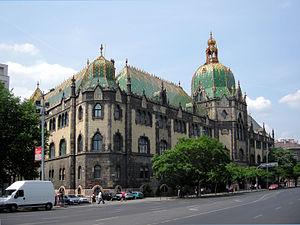
Üllői út est une voie pénétrante reliant le centre-ville de Budapest à la Route principale 4 menant à Üllő d'où elle tire son nom. Dans son extrémité nord-ouest, la route part de Kálvin tér, sépare les 8ᵉ et 9ᵉ arrondissements, puis les 9ᵉ/19ᵉ et 10ᵉ et enfin traverse le 18ᵉ.